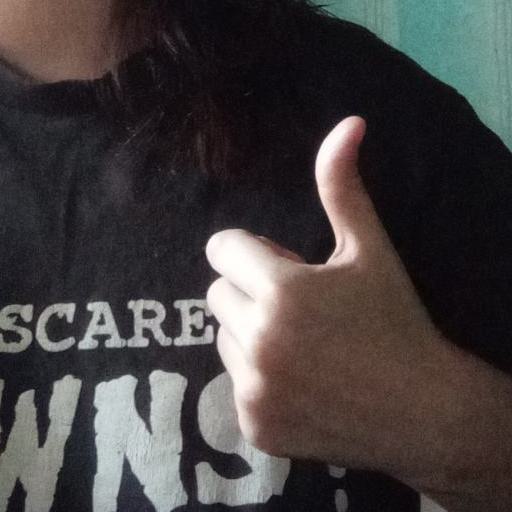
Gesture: like